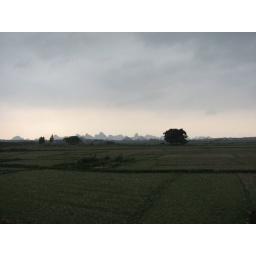
Guangxi mountains along the highway on our drive between RongXian and Nanning in the province of Gurangxi.